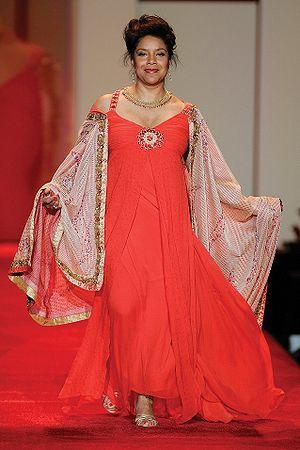
Les Couleurs du destin est un film dramatique américain, écrit, produit et réalisé par Tyler Perry, sorti en 2010.